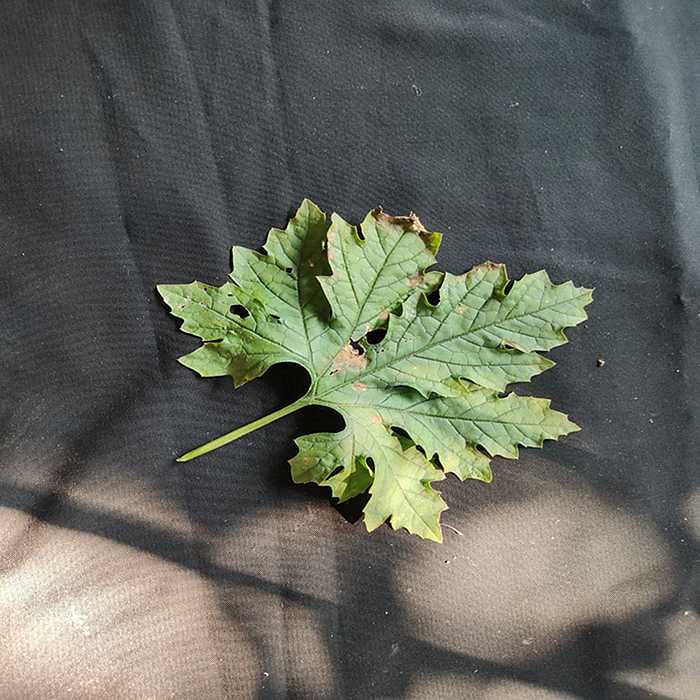
Plant: Bitter Gourd
Label: Downey mildew